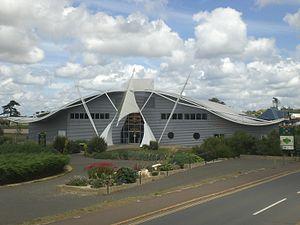
Dinosaur Isle est un centre d'interprétation et un muséum de la petite ville côtière de Sandown dédié aux dinosaures découverts sur l'île de Wight, au sud de l'Angleterre.
Cette liste des musées de l'île de Wight, Angleterre contient des musées qui sont définis dans ce contexte comme des institutions qui recueillent et soignent des objets d'intérêt culturel, artistique, scientifique ou historique. leurs collections ou expositions connexes disponibles pour la consultation publique. Sont également inclus les galeries d'art à but non lucratif et les galeries d'art universitaires. Les musées virtuels ne sont pas inclus.